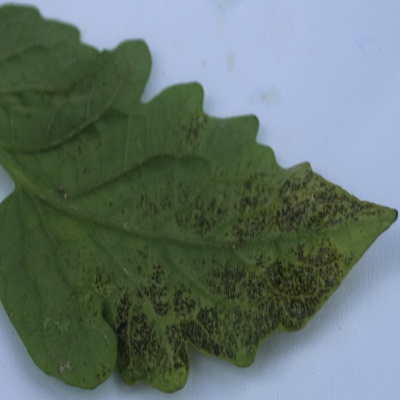
Crop: Tomato
Condition: septoria leaf spot